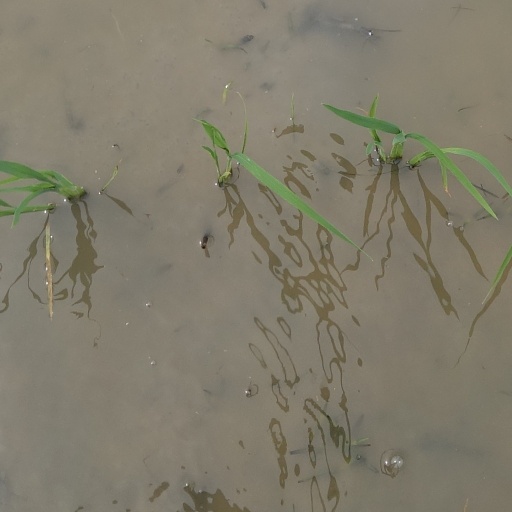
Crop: rice